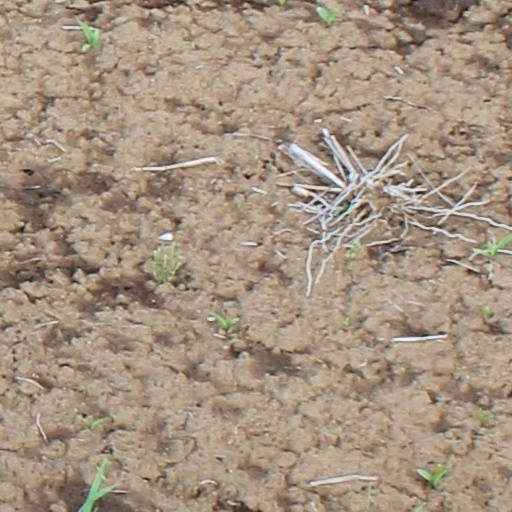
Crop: wheat